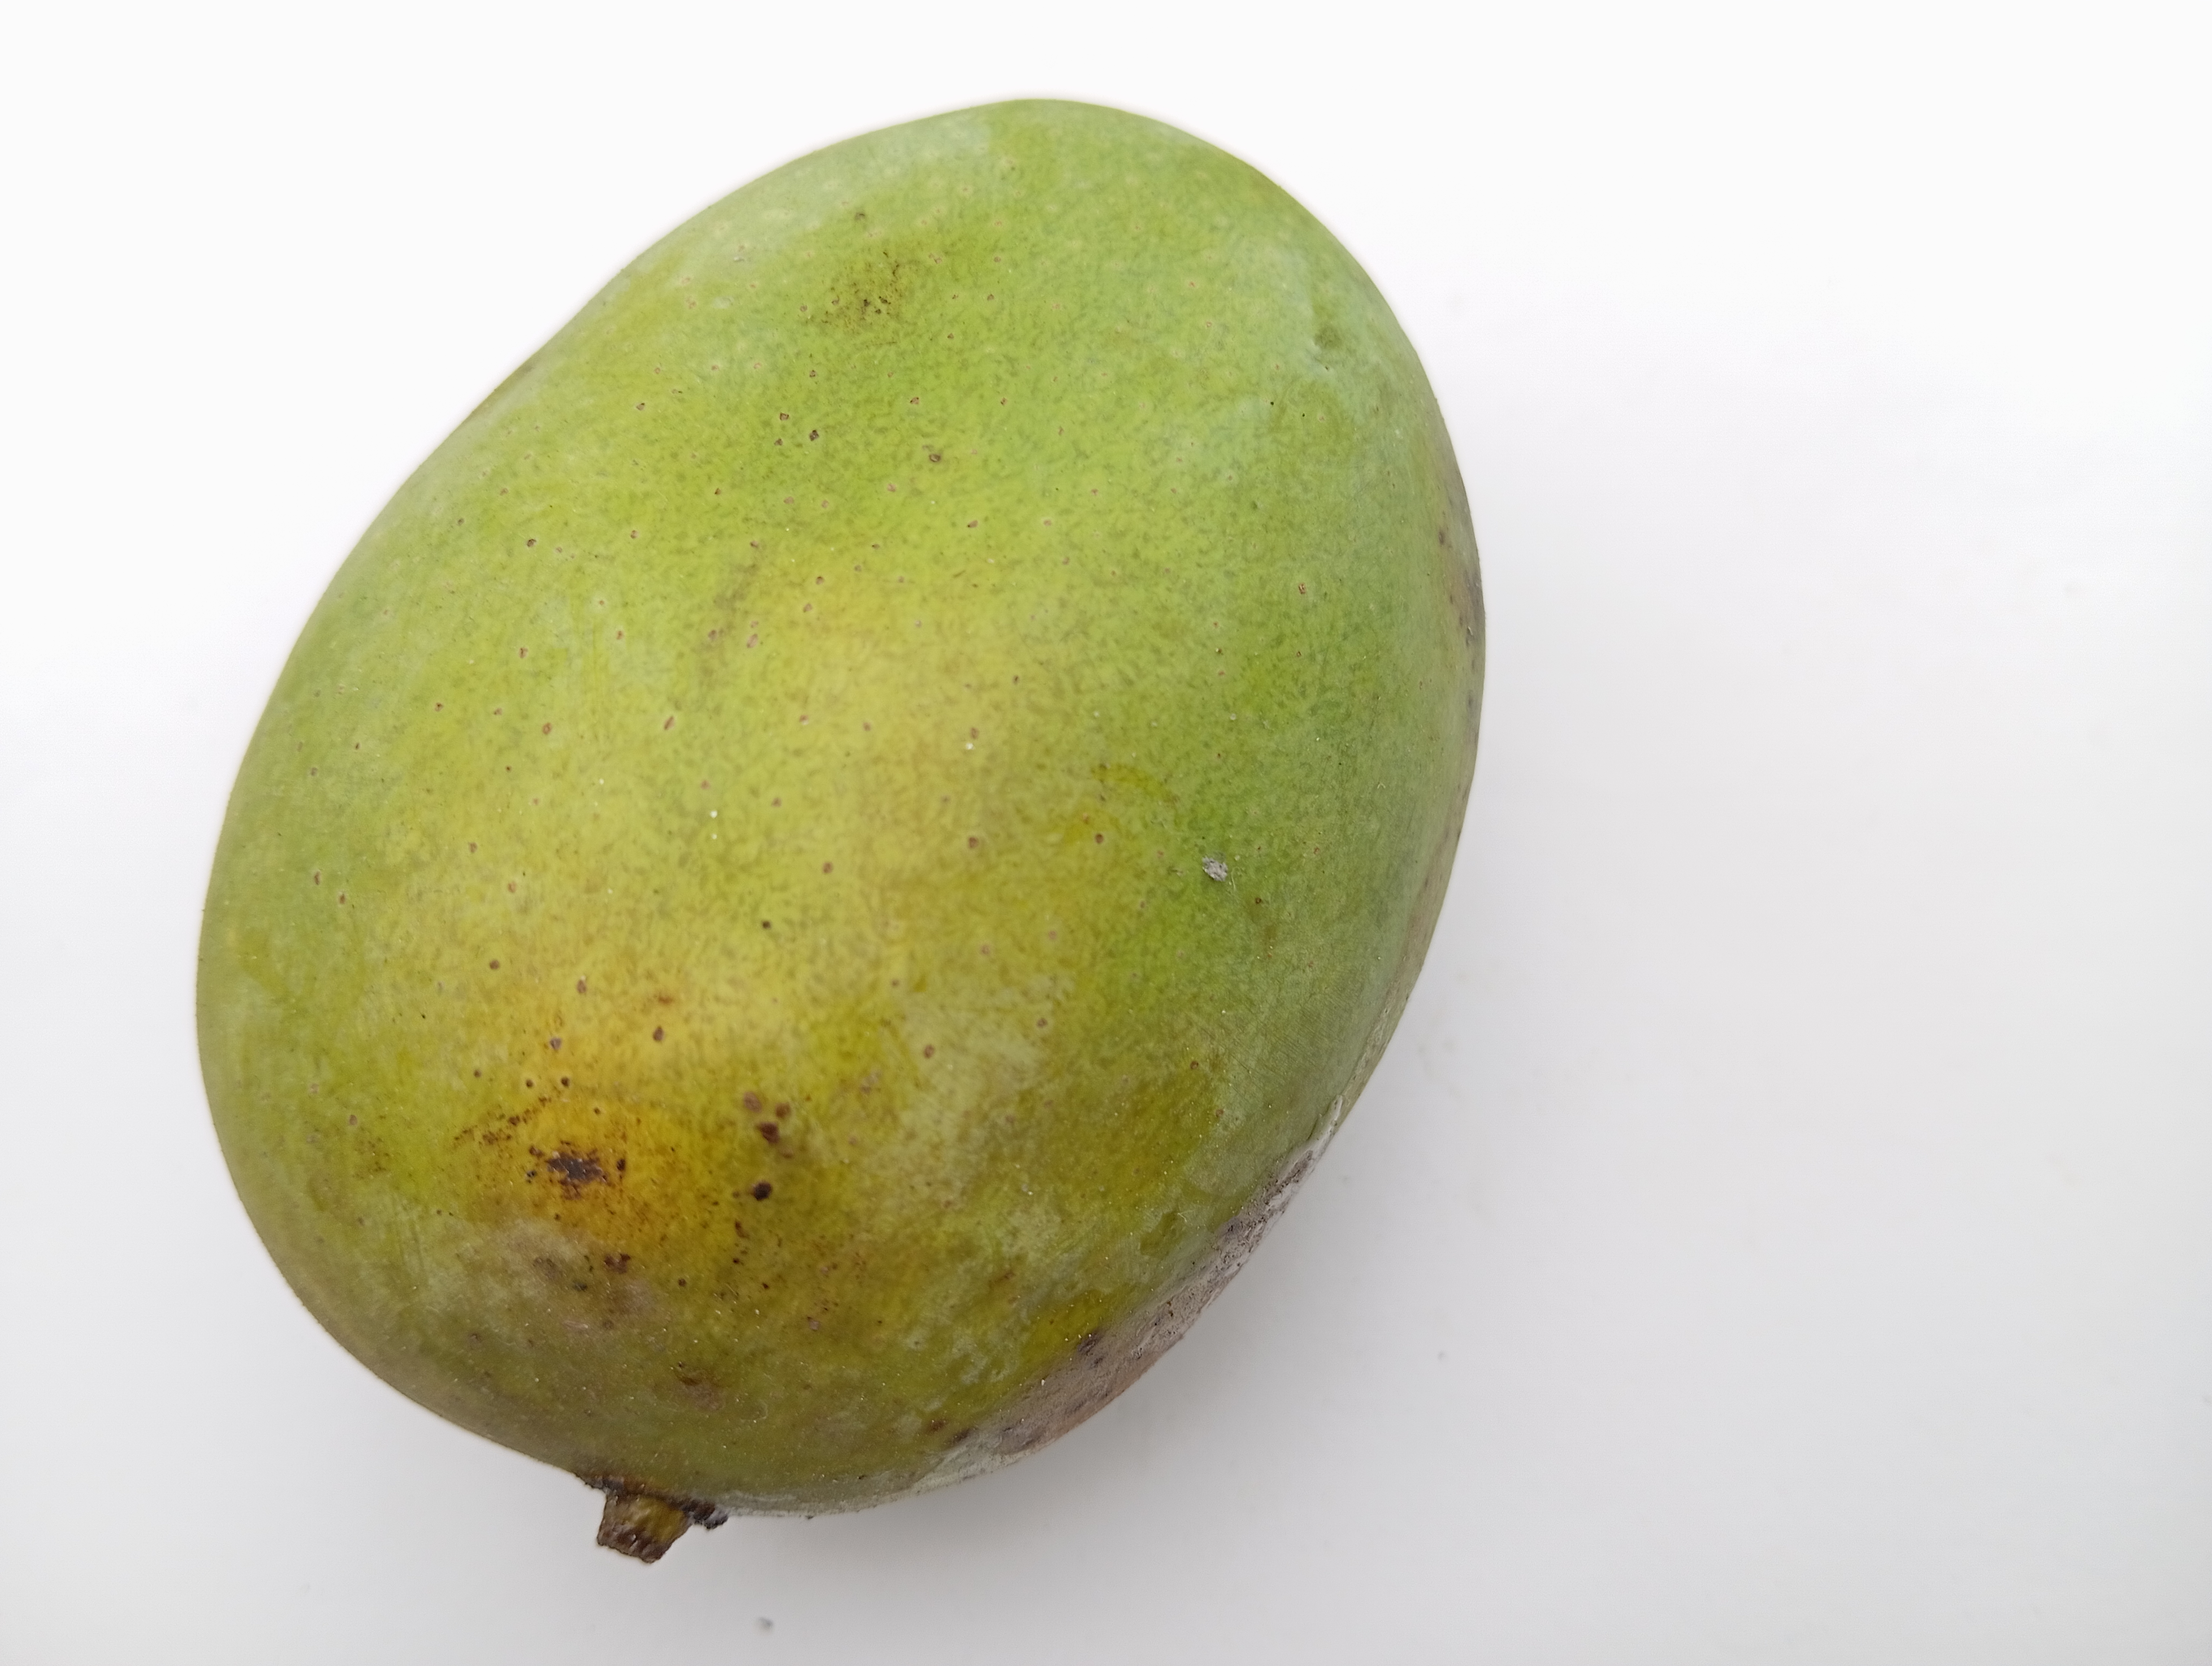
Mango variety: Langra